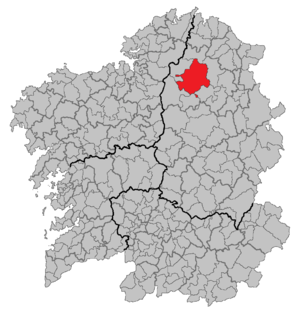
Vilalba est une commune du nord-ouest de l'Espagne, dans la province de Lugo, dans la communauté autonome de Galice.